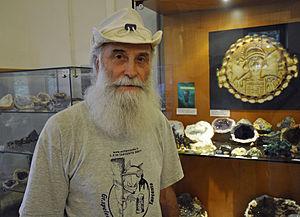
Giordano Marsiglio, président de l'Associazione naturalistica friulana et directeur du musée archéologique et géologique de Tarcento. Italiano: Giordano Marsiglio, presidente dell’Associazione naturalistica friulana di Tarcento.
Tarcento est une commune italienne d'environ 10 000 habitants, de la province d'Udine, dans la région autonome du Frioul-Vénétie Julienne en Italie.